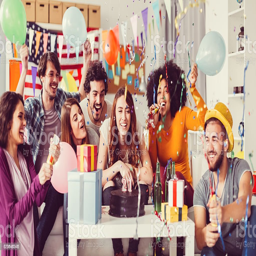
young people on a birthday party in the office royalty - free